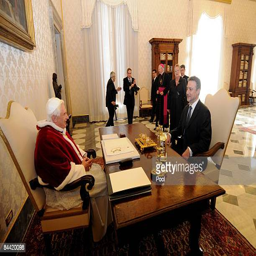
religious leader meets at his private library